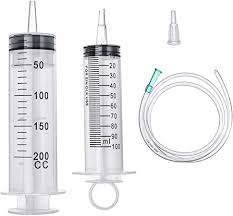
Lii de mooy loolii nga xam ni ku tawat moom lañu lay jam gis naa ci ñaar. Ak loolii nga xam ni moom lañiy dugal ci sa biir yaram wi ngir ndox mi man cee jaar dem ci biir yaram wi.